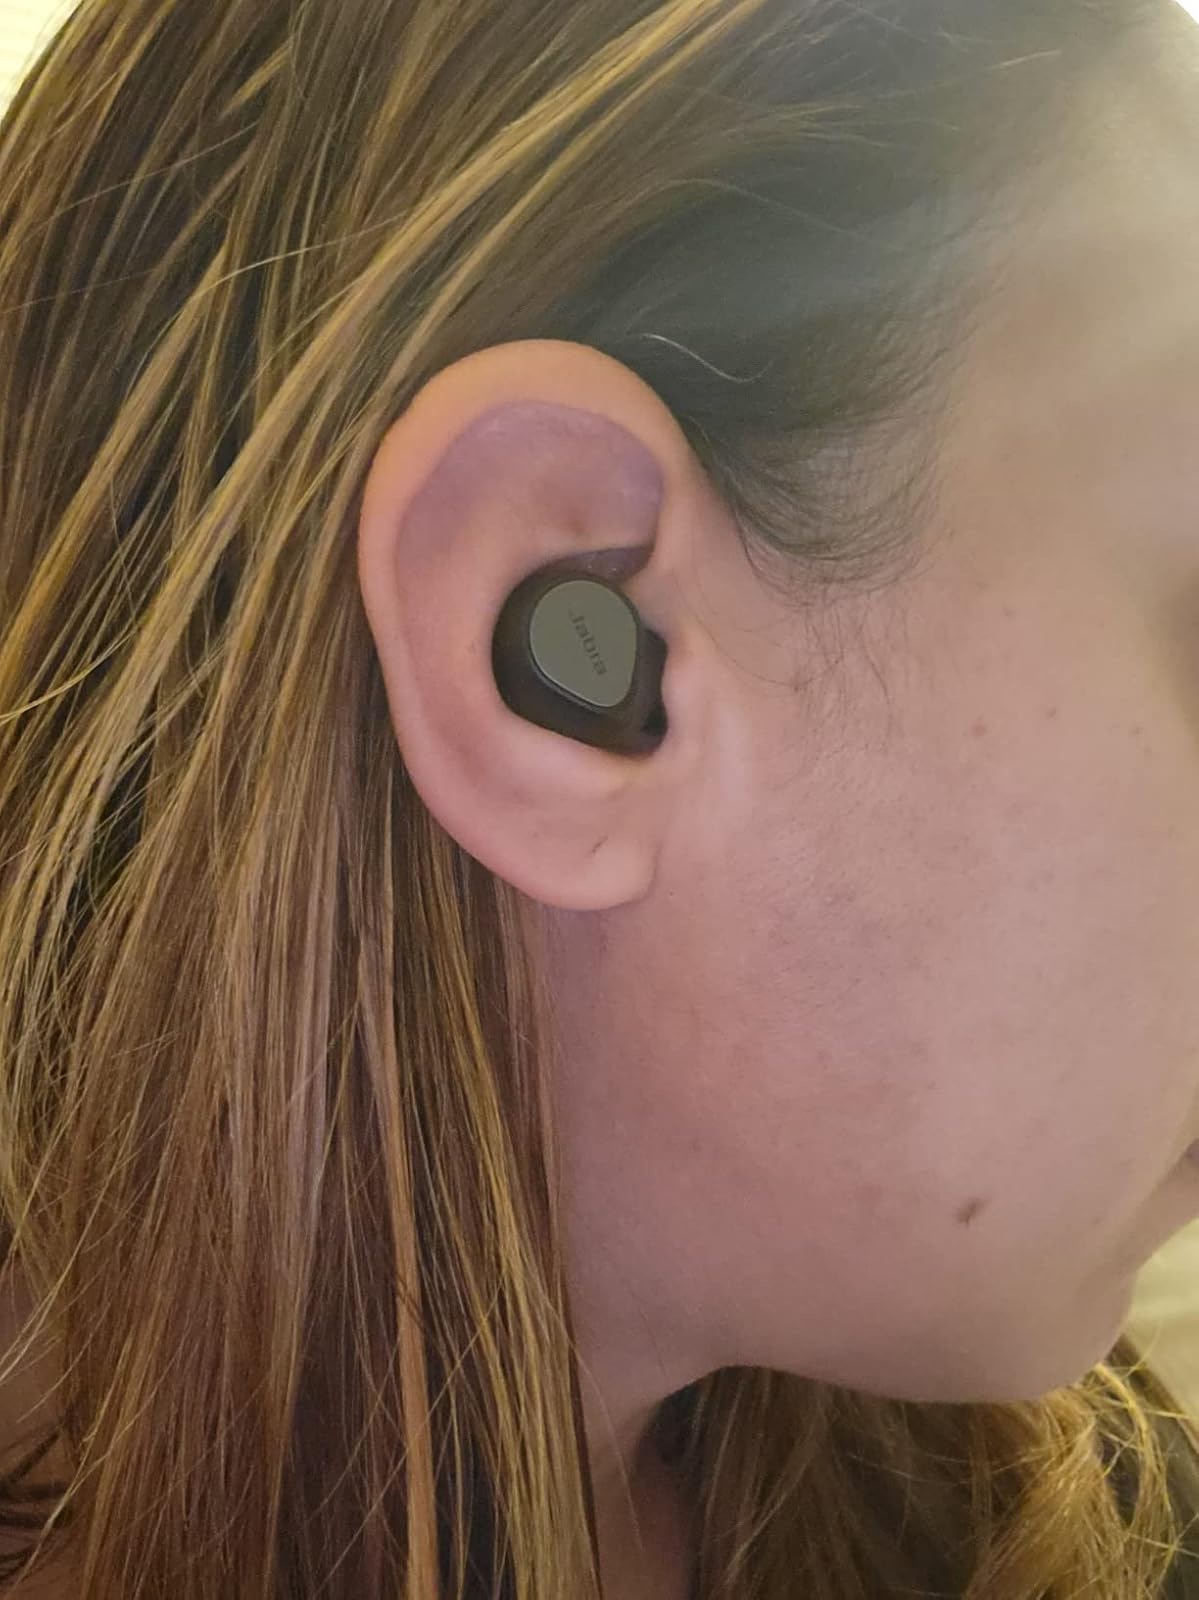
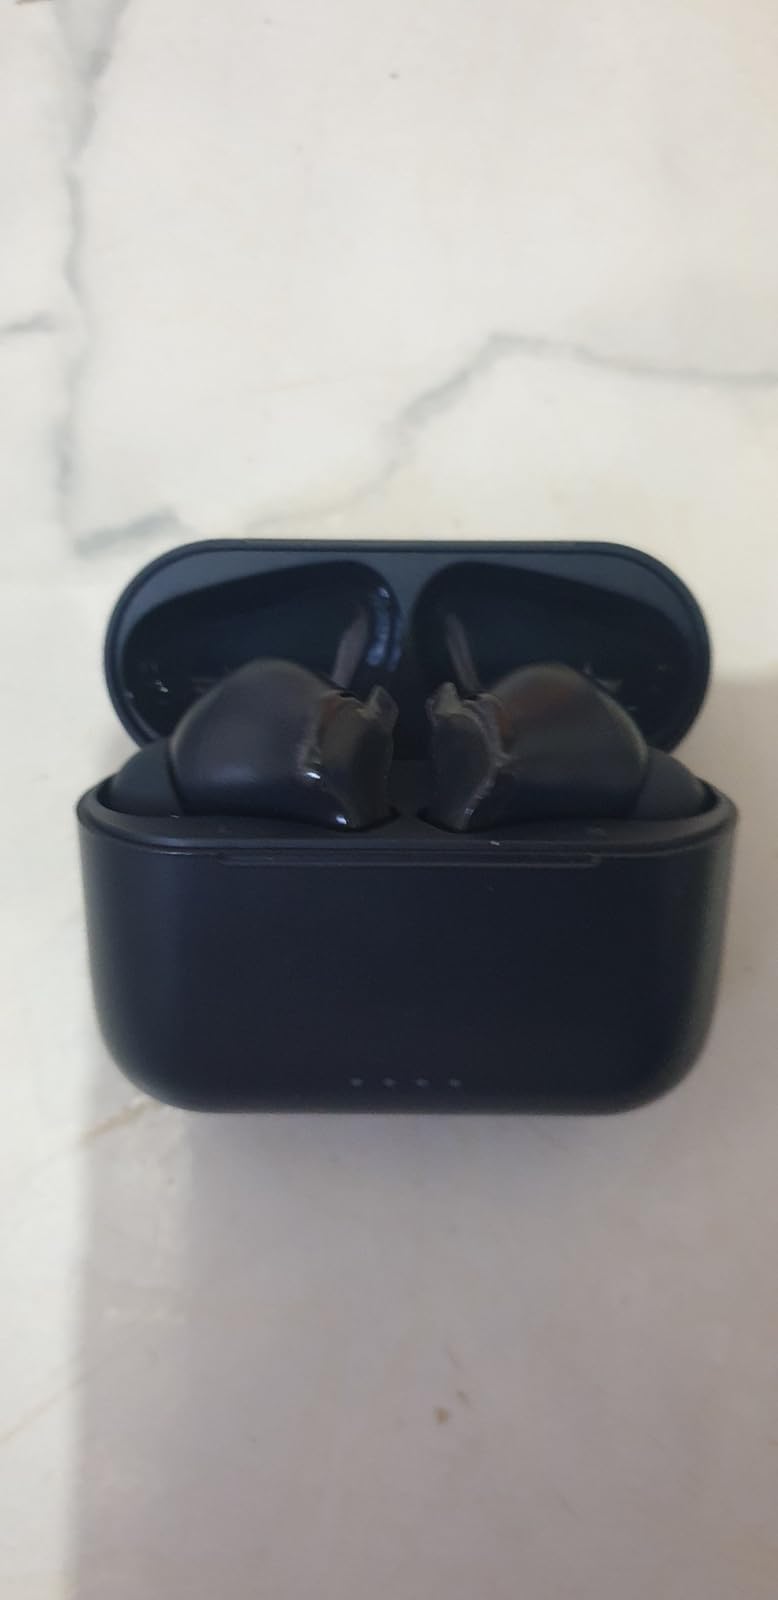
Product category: earbuds
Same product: no